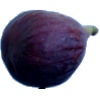
Label: fig